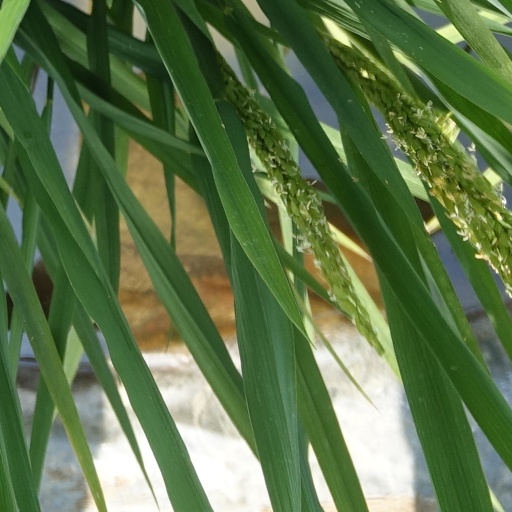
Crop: rice